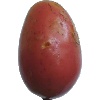
Label: Potato Red Washed 1